Adem Yze

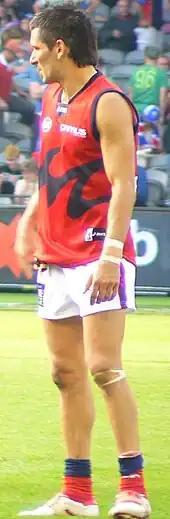
Yze in 2007

Taken at #16 in the 1994 National AFL Draft, and debuting in 1995 with Melbourne, he was a near-permanent fixture with the club throughout his career. He remained remarkably consistent in this time, moving from half-back to the midfield and towards the end of his playing career moving between half–forward and half–back. Yze led the league for kicks in 2001, 2002 and 2004, while coming third behind Scott Camporeale and Nathan Buckley in 2000.